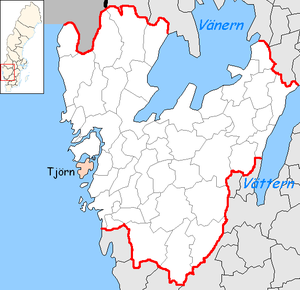
Tjörns kommun
Tjörn kommune er en økommune hvoraf hovedparten udgøres af øen Tjörn, som er Sveriges sjette største ø; den ligger i det svenske län Västra Götaland, i landskap Bohuslän. Kommunens administrationsby er byen Skärhamn.